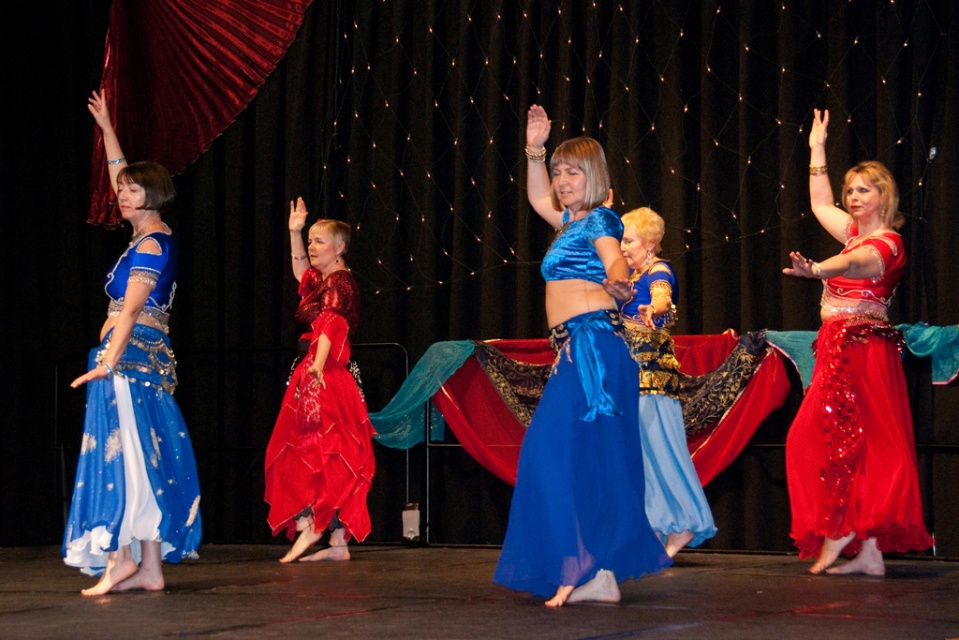
Question: Considering the relative positions of shiny red skirt at right and blue sheer skirt at left in the image provided, where is shiny red skirt at right located with respect to blue sheer skirt at left? (A) left (B) right
Answer: B